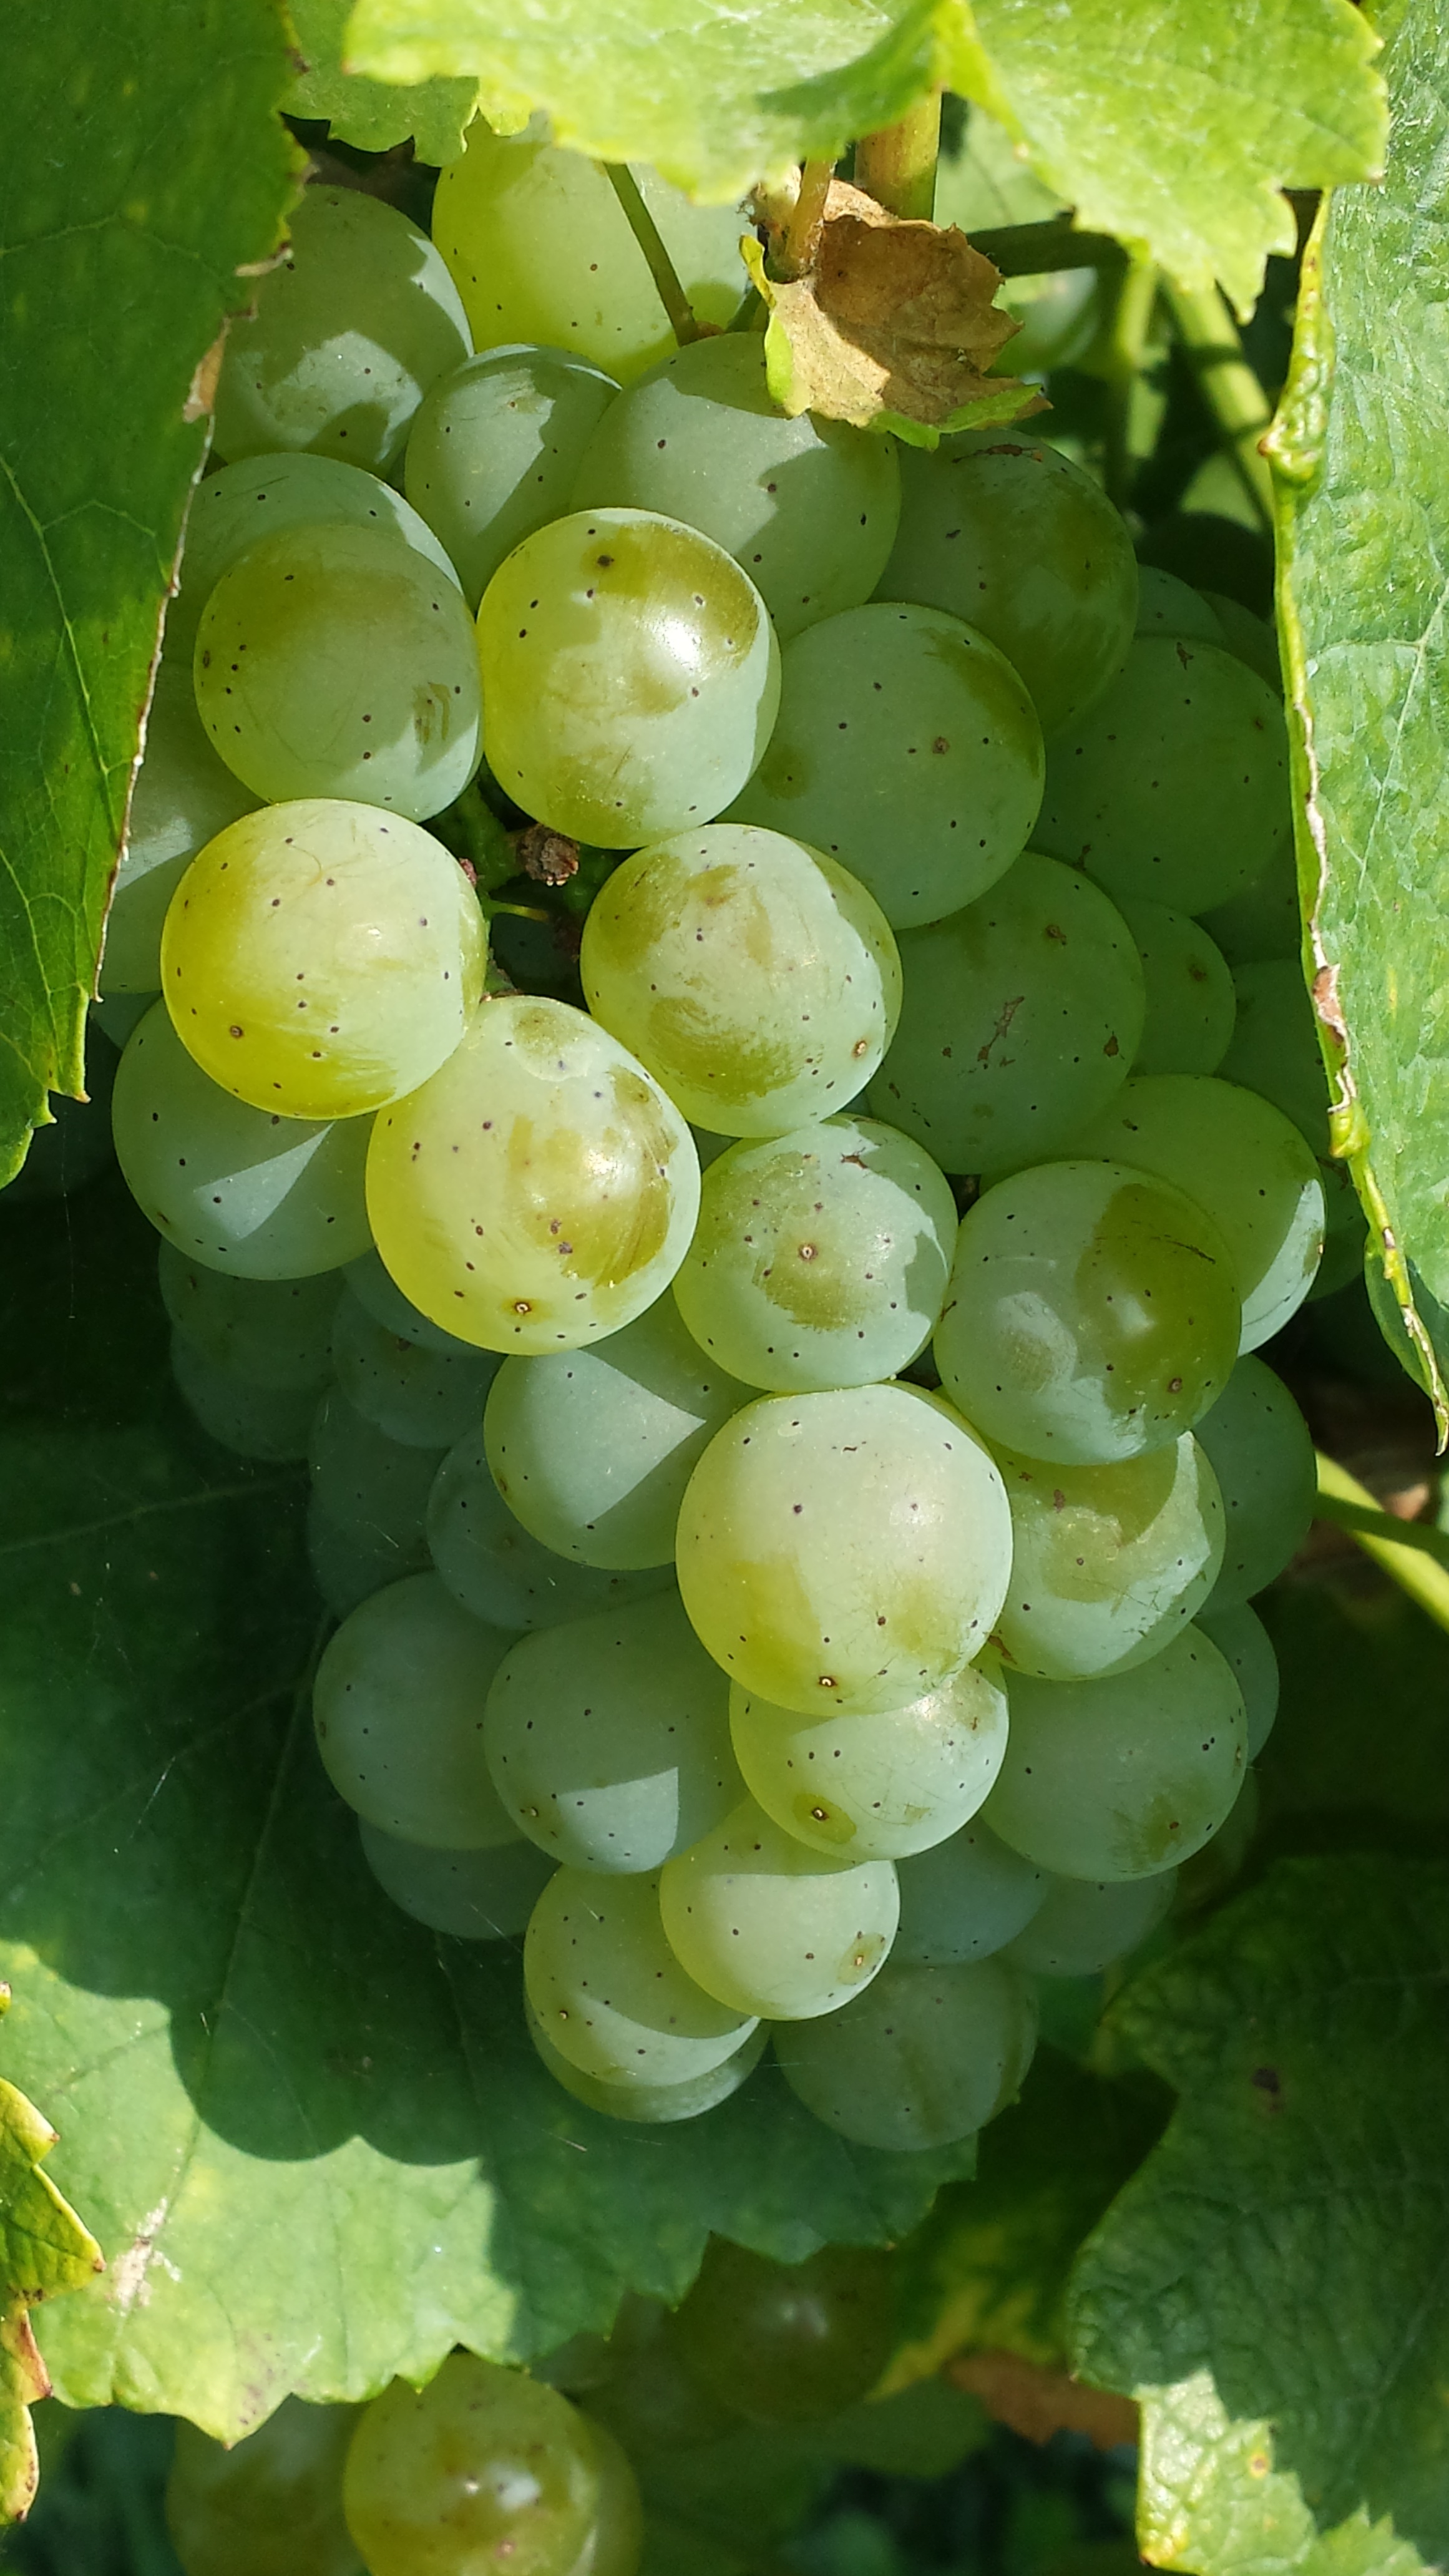
nature, plant, grape, fruit, sweet, flower, food, green, produce, agriculture, healthy, eat, delicious, grapevine, shrub, grapes, edible, winegrowing, flowering plant, vitis, green grapes, table grapes, coccoloba uvifera, sultana, land plant, grapevine family